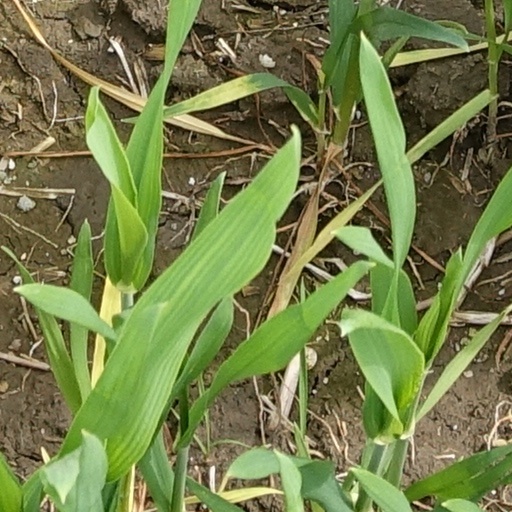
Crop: wheat